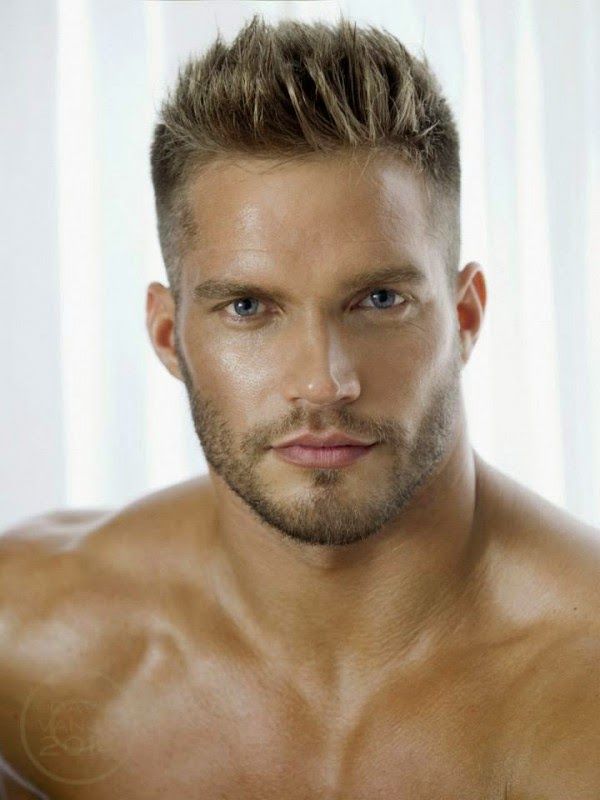
Portrait style: Real Portrait